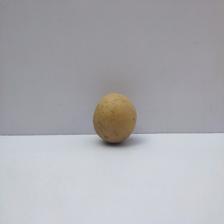
Size: Small